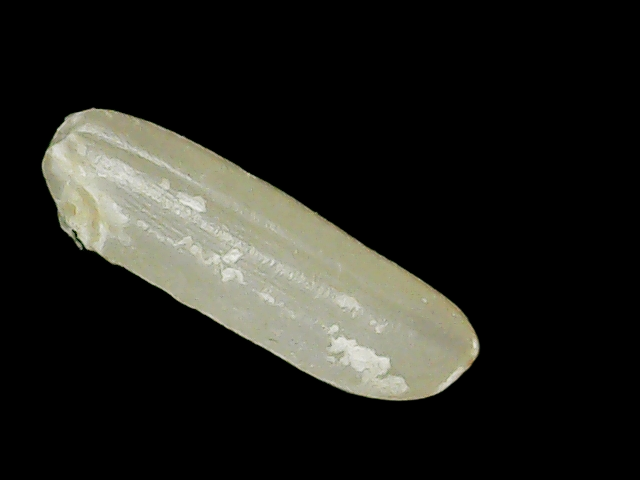
Rice variety: Binadhan26